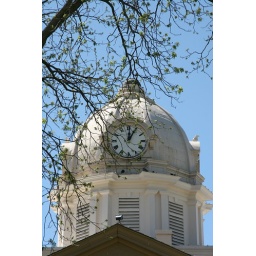
....just after 12 noon in this view of the clock tower on top of the 1903 Mason County Courthouse